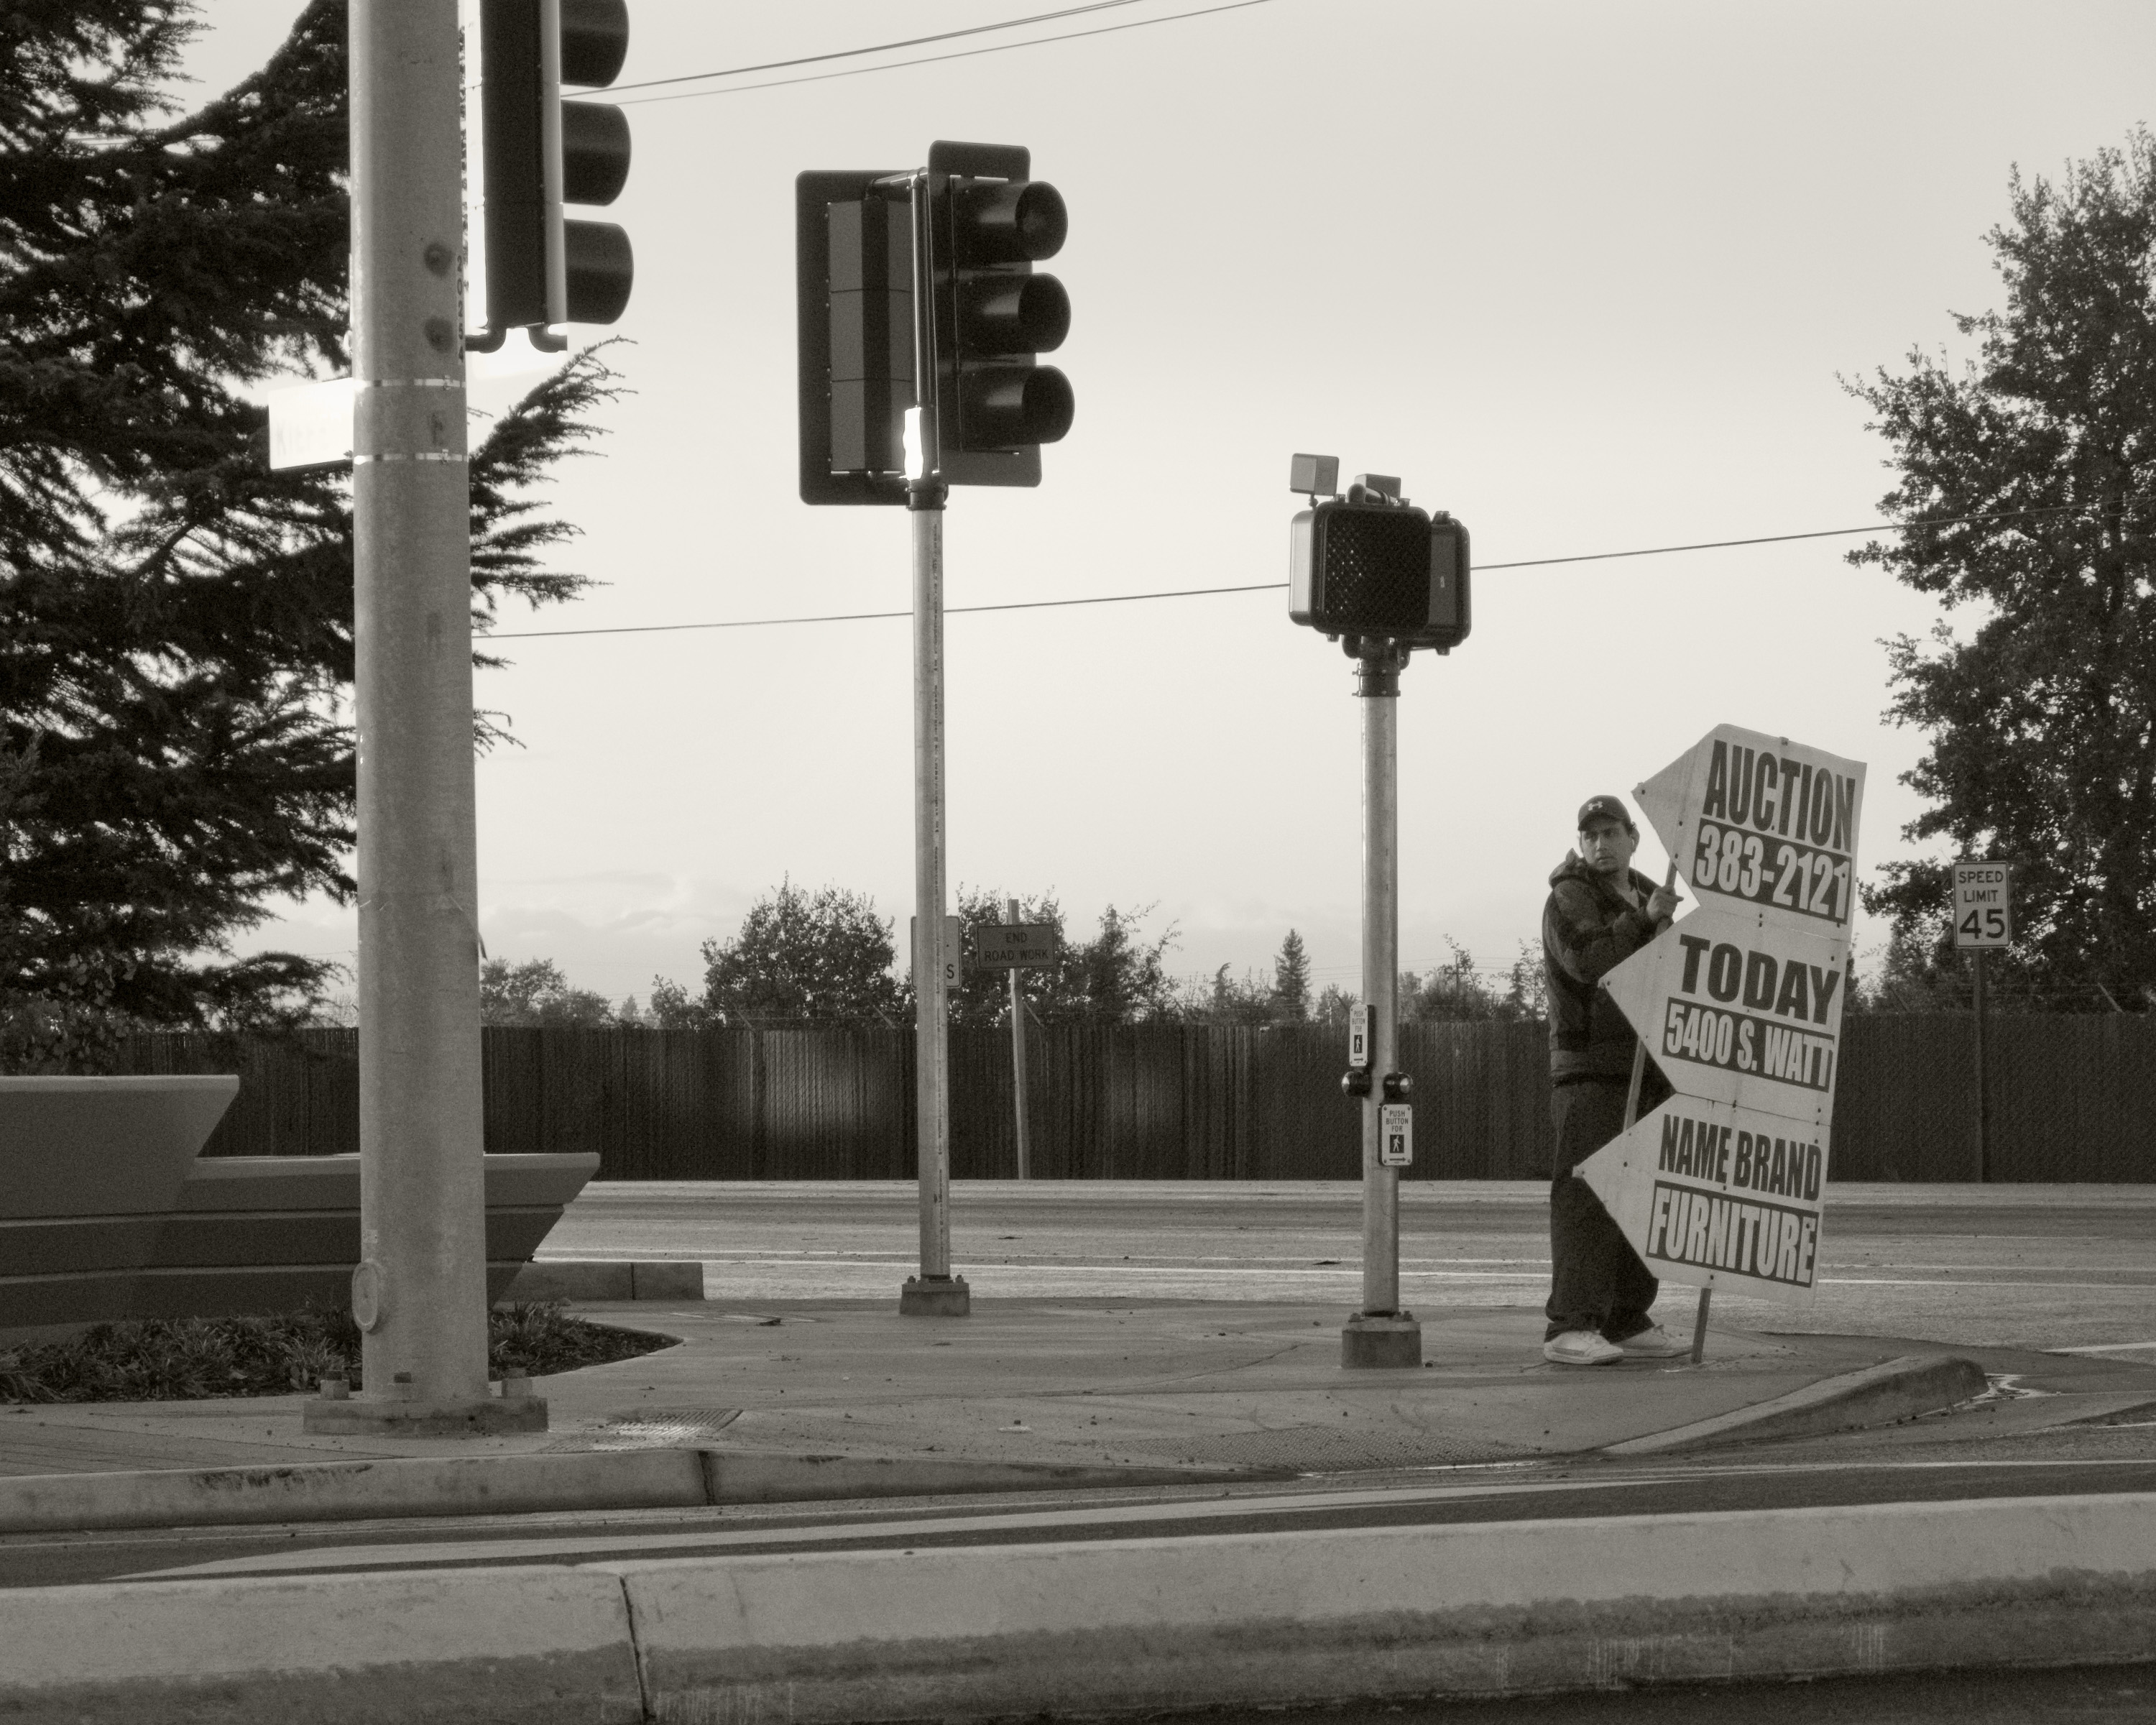
pedestrian, black and white, road, white, street, sign, street light, black, monochrome, lane, lighting, infrastructure, light fixture, shape, pedestrian crossing, urban area, monochrome photography